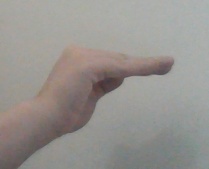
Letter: haa